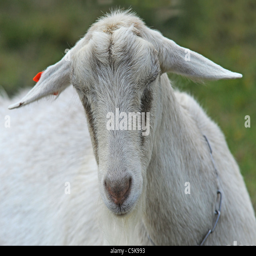
the head of a goat